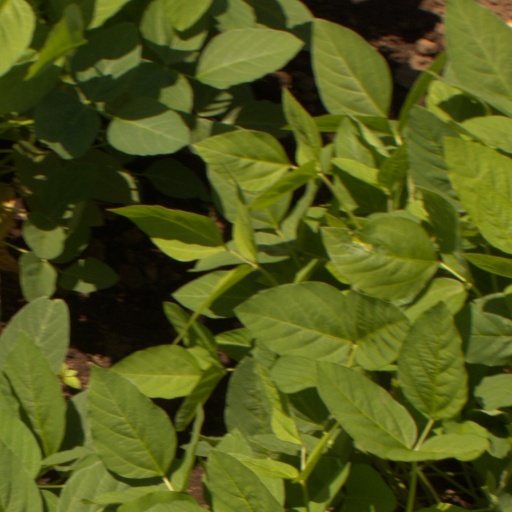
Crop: soybean